Wrong Cops

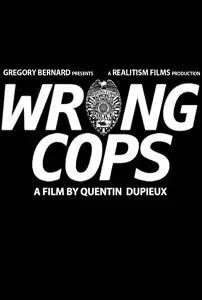

Wrong Cops is a 2013 French-American independent comedy film written and directed by Quentin Dupieux. The ensemble film premiered at the 2013 Sundance Film Festival. It features an ensemble cast including Éric Judor, Mark Burnham, Arden Myrin, Steve Little, Jon Lajoie, Jack Plotnick, Ray Wise, Kurt Fuller, Eric Wareheim, Grace Zabriskie and Marilyn Manson.